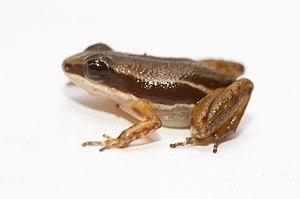
Silverstoneia flotator est une espèce d'amphibiens de la famille des Dendrobatidae.